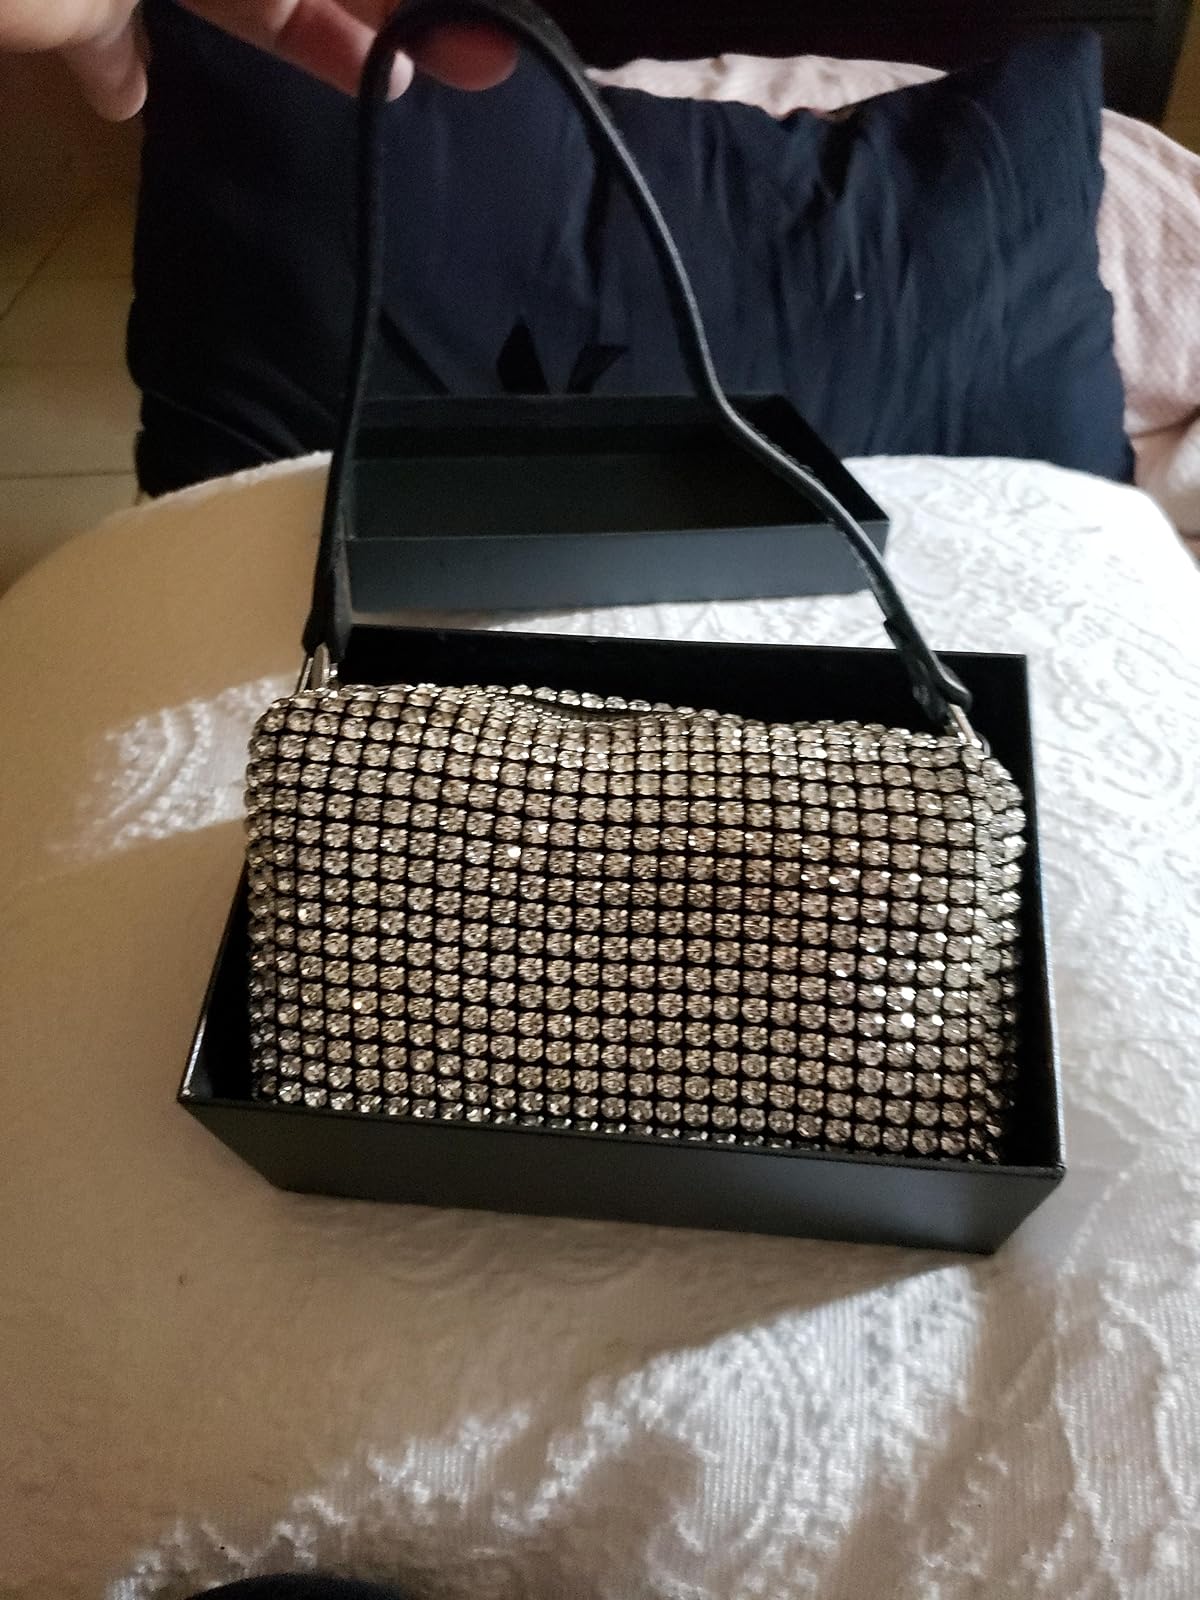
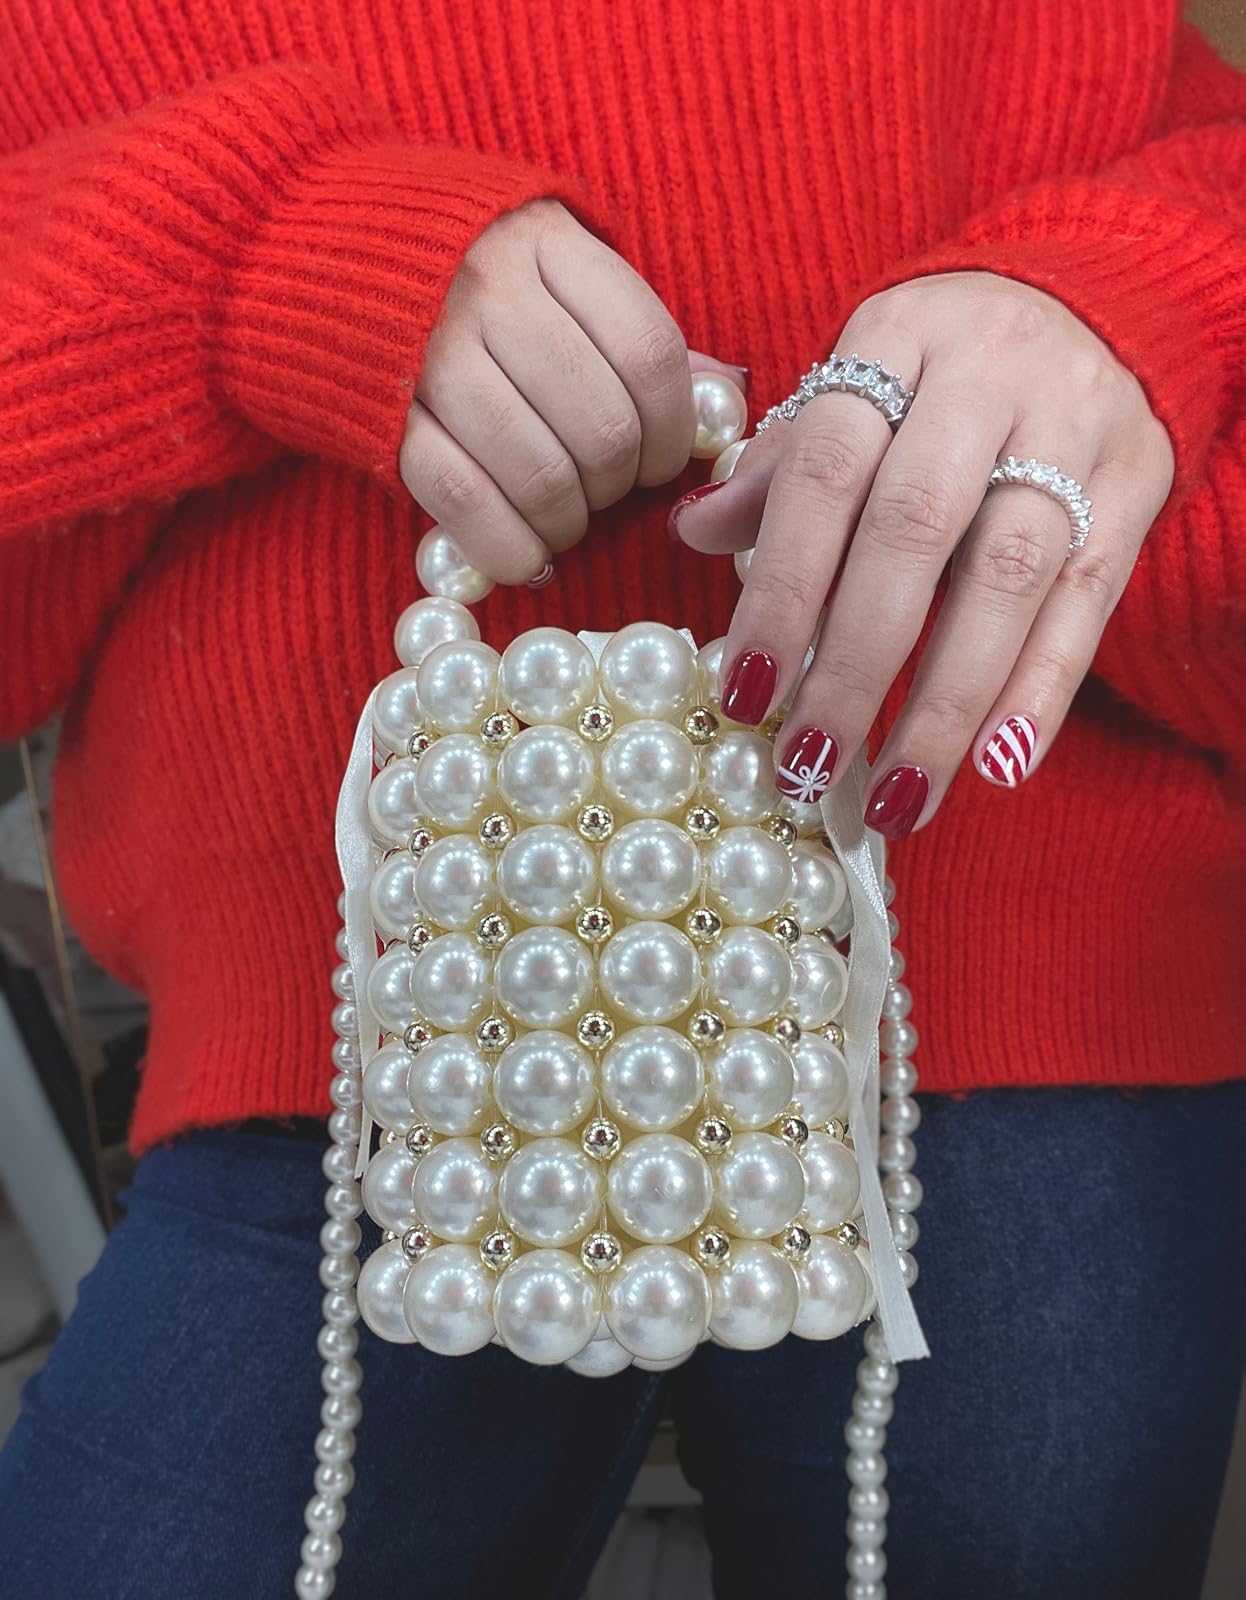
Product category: accessories_handbag
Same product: no